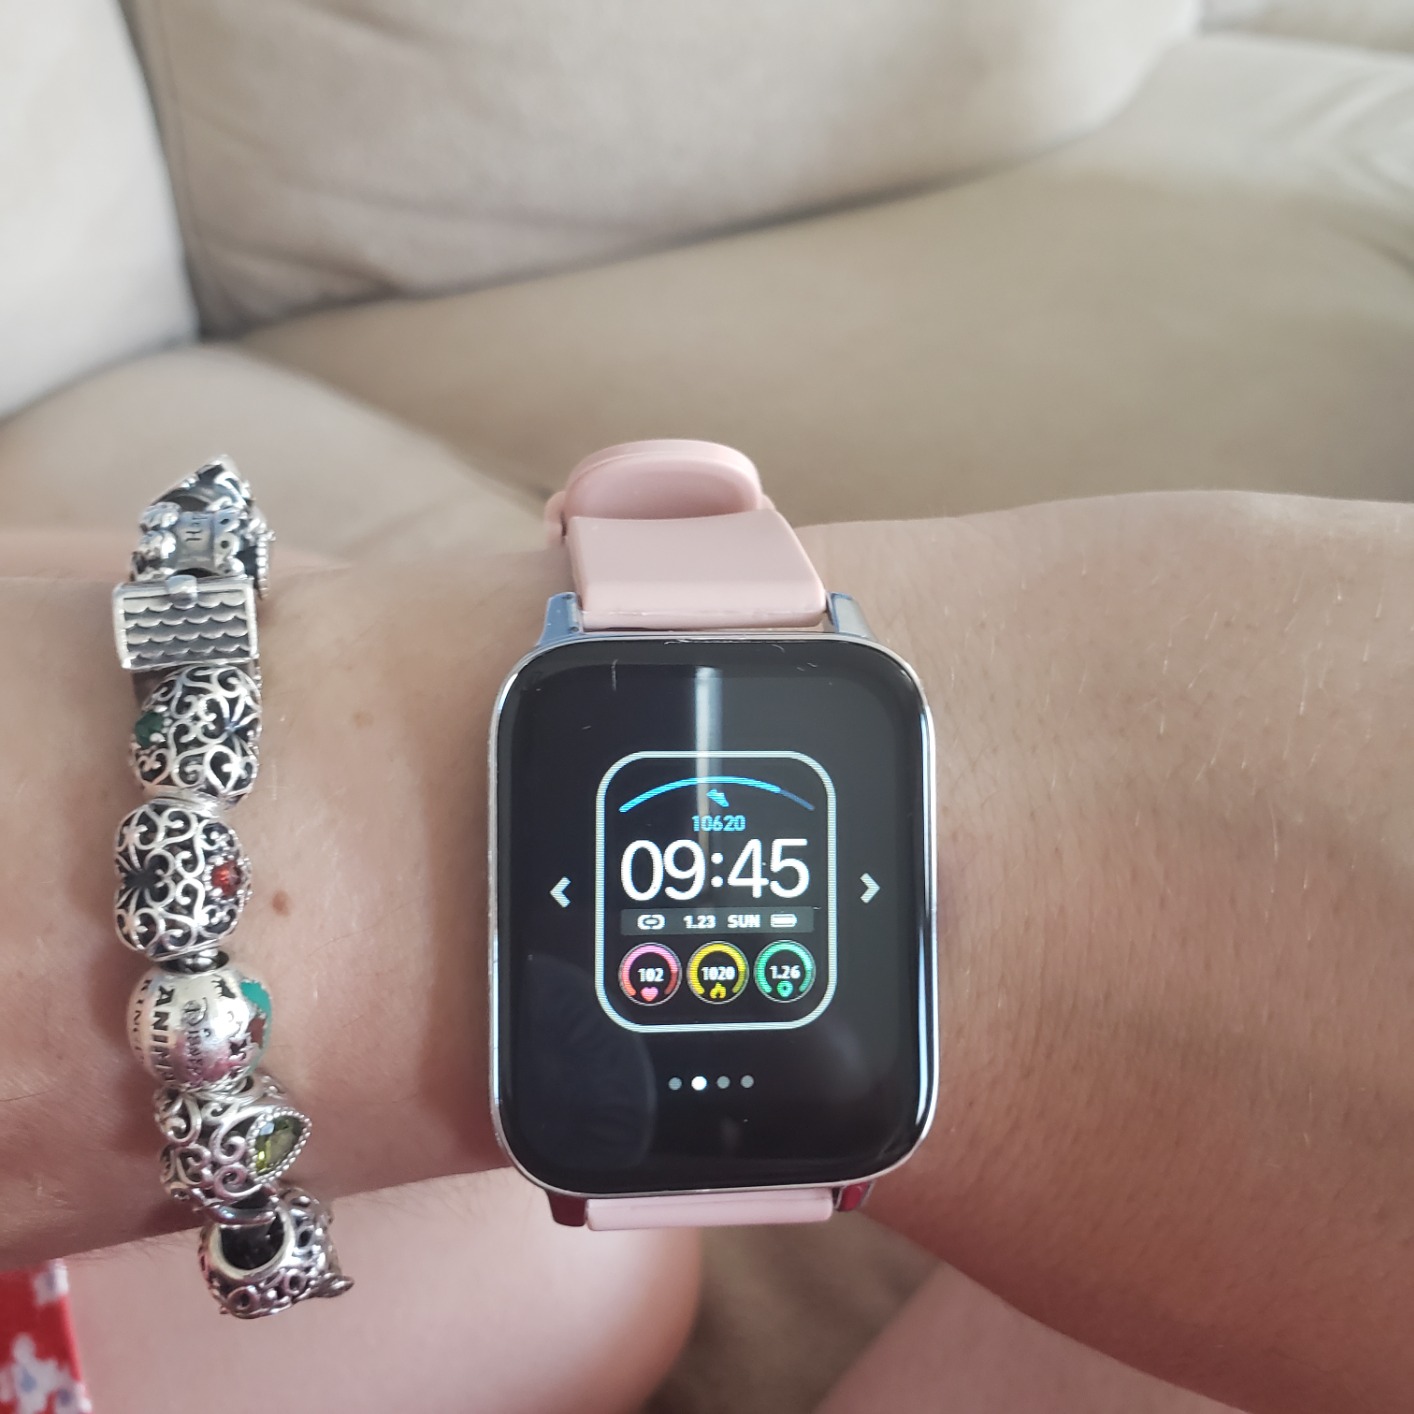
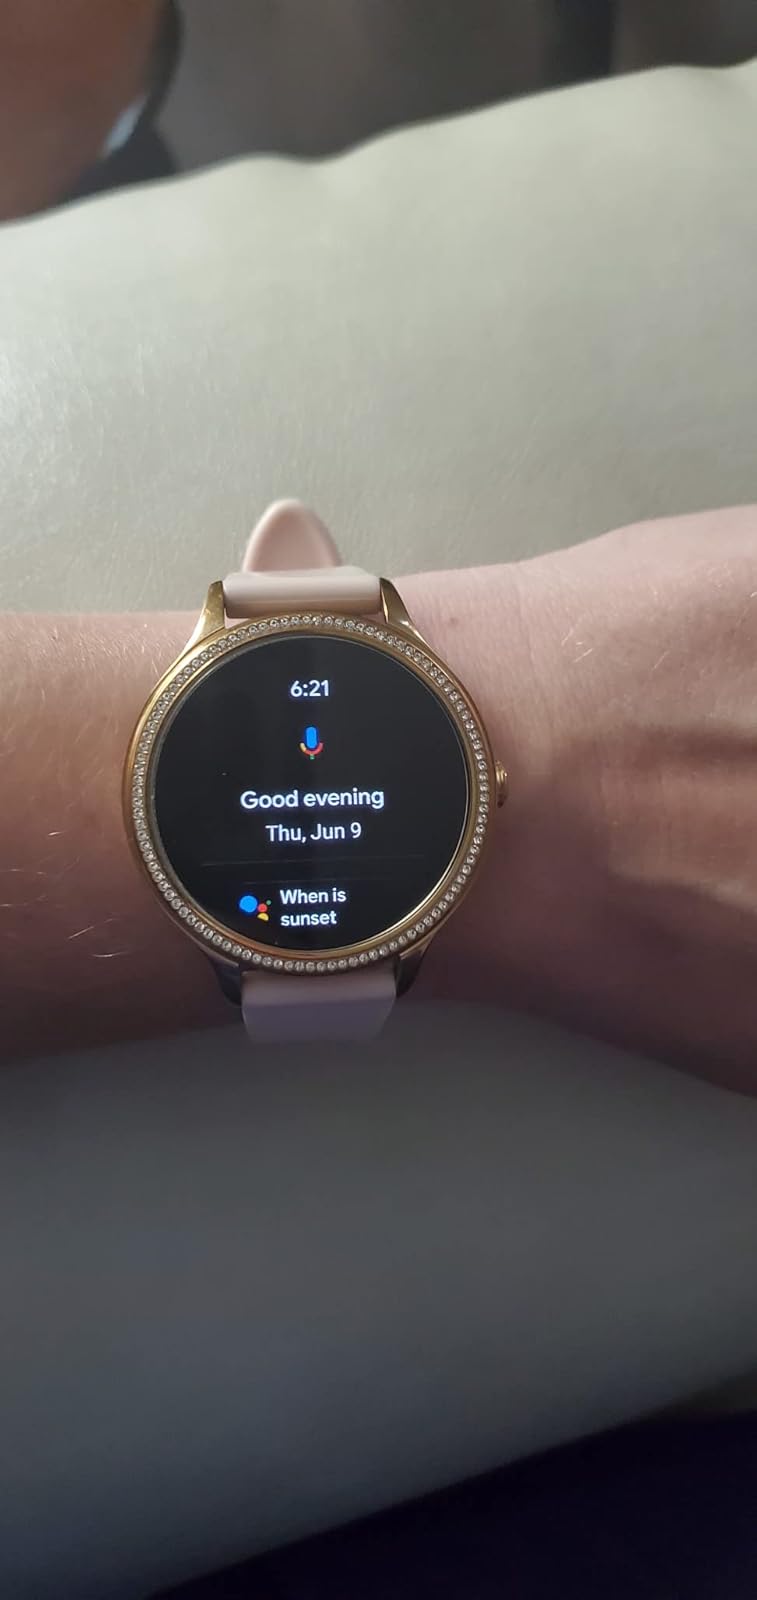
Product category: smartwatch
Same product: no